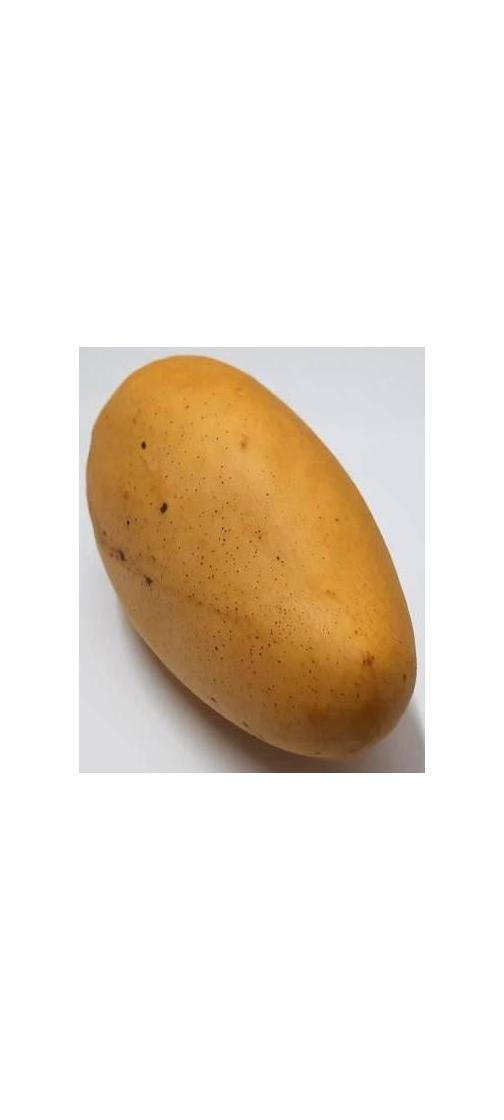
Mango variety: Katimon